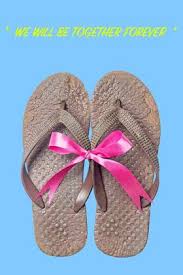
Waste category: shoes